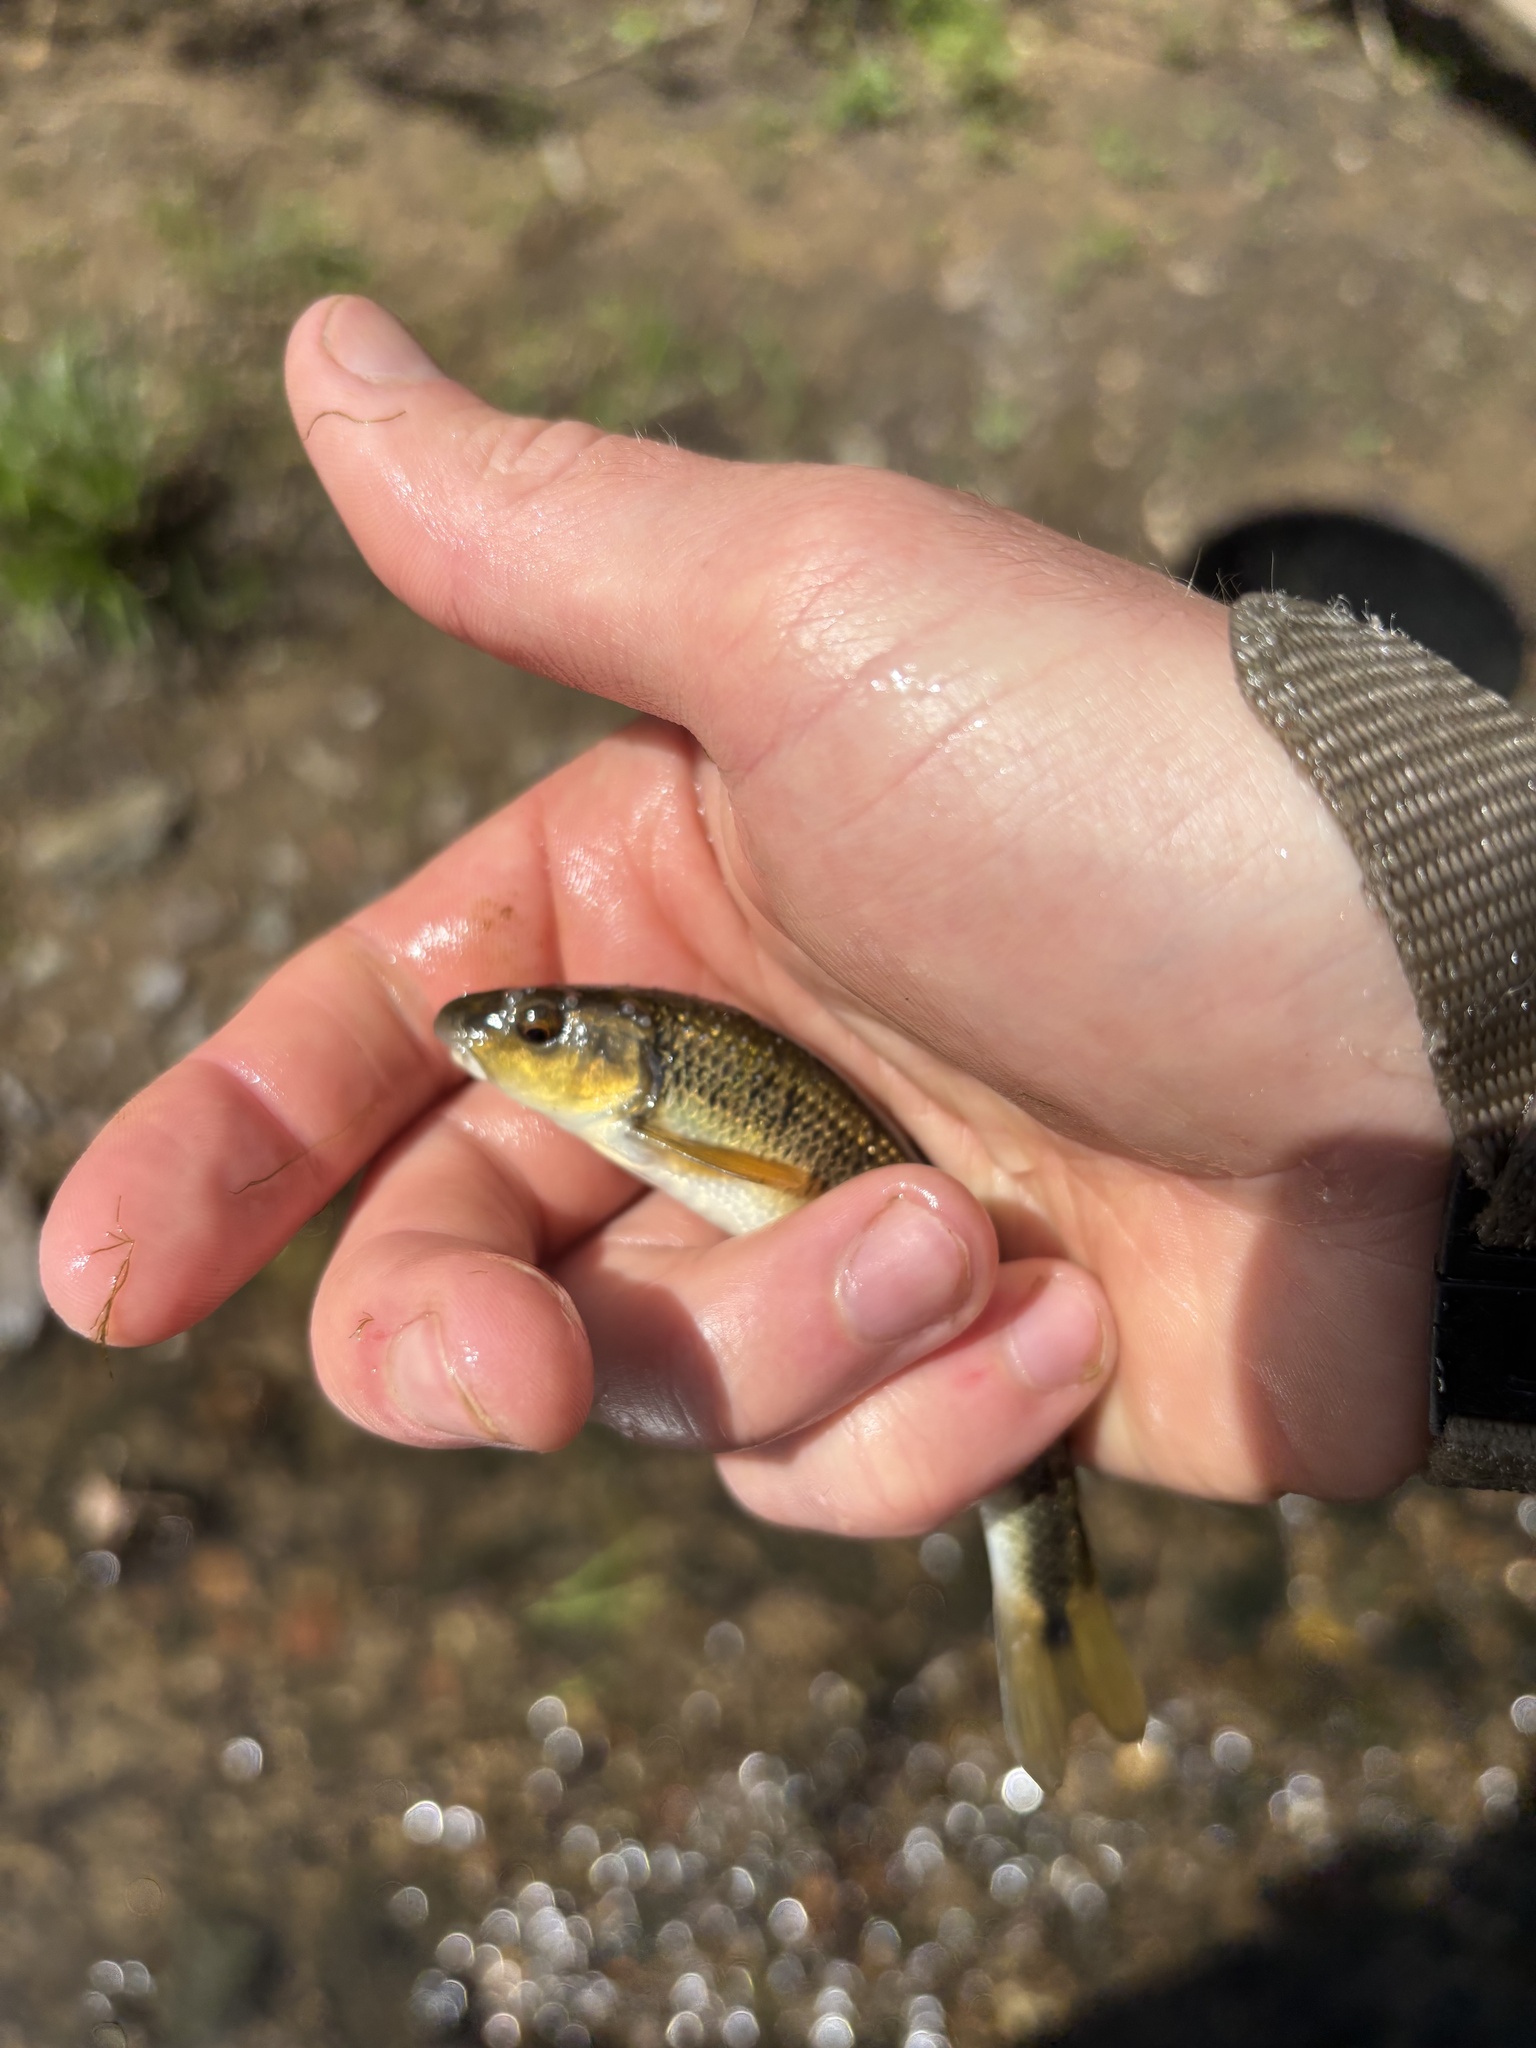
fish (species not among the labelled classes)